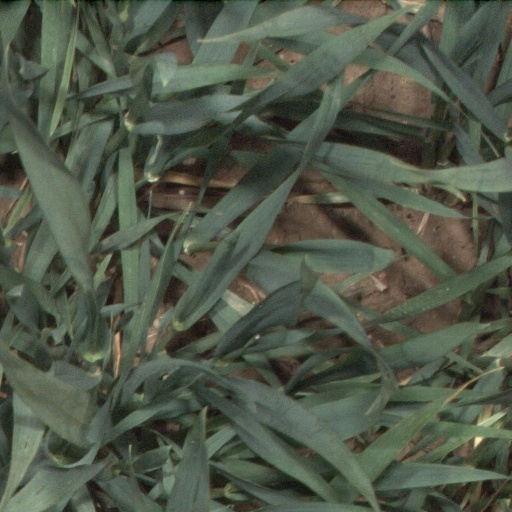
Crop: wheat